Probability Sun

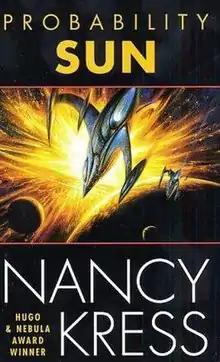
First edition

Probability Sun is a 2001 science fiction novel by American writer Nancy Kress, a sequel to her 2000 publication "Probability Moon". It was followed in 2002 by "Probability Space", which won the John W. Campbell Memorial Award.